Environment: real
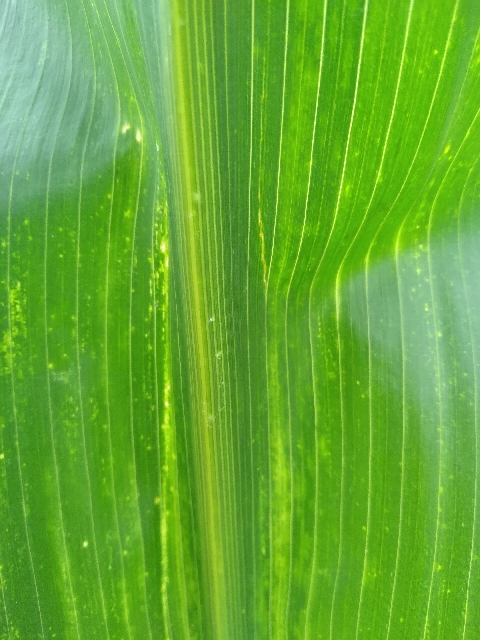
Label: lethal_necrosis